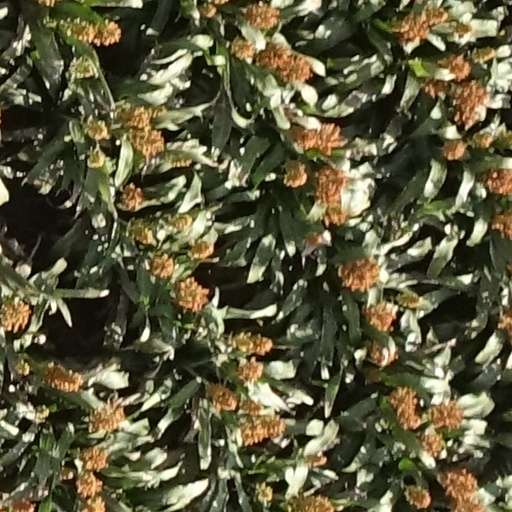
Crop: sorghum